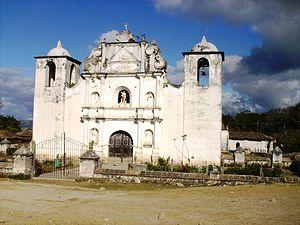
San Sebastian est une municipalité du Honduras, située dans le département de Lempira. La municipalité comprend 7 villages et 108 hameaux. Elle est fondée en 1896.